Orbital angular momentum of light

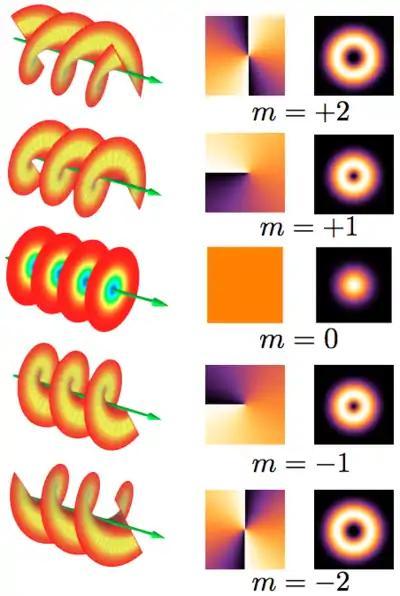
Different columns show the beam helical structures, phase fronts, and corresponding intensity distributions.

A beam of light carries a linear momentum formula_1, and hence it can be also attributed an external angular momentum formula_2. This external angular momentum depends on the choice of the origin of the coordinate system. If one chooses the origin at the beam axis and the beam is cylindrically symmetric (at least in its momentum distribution), the external angular momentum will vanish. The external angular momentum is a form of OAM, because it is unrelated to polarization and depends on the spatial distribution of the optical field (E).